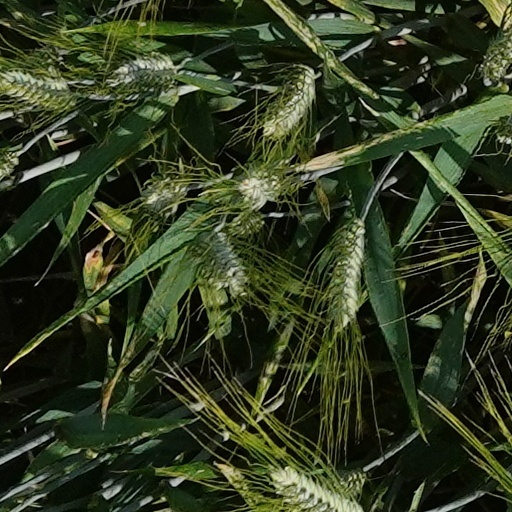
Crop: wheat